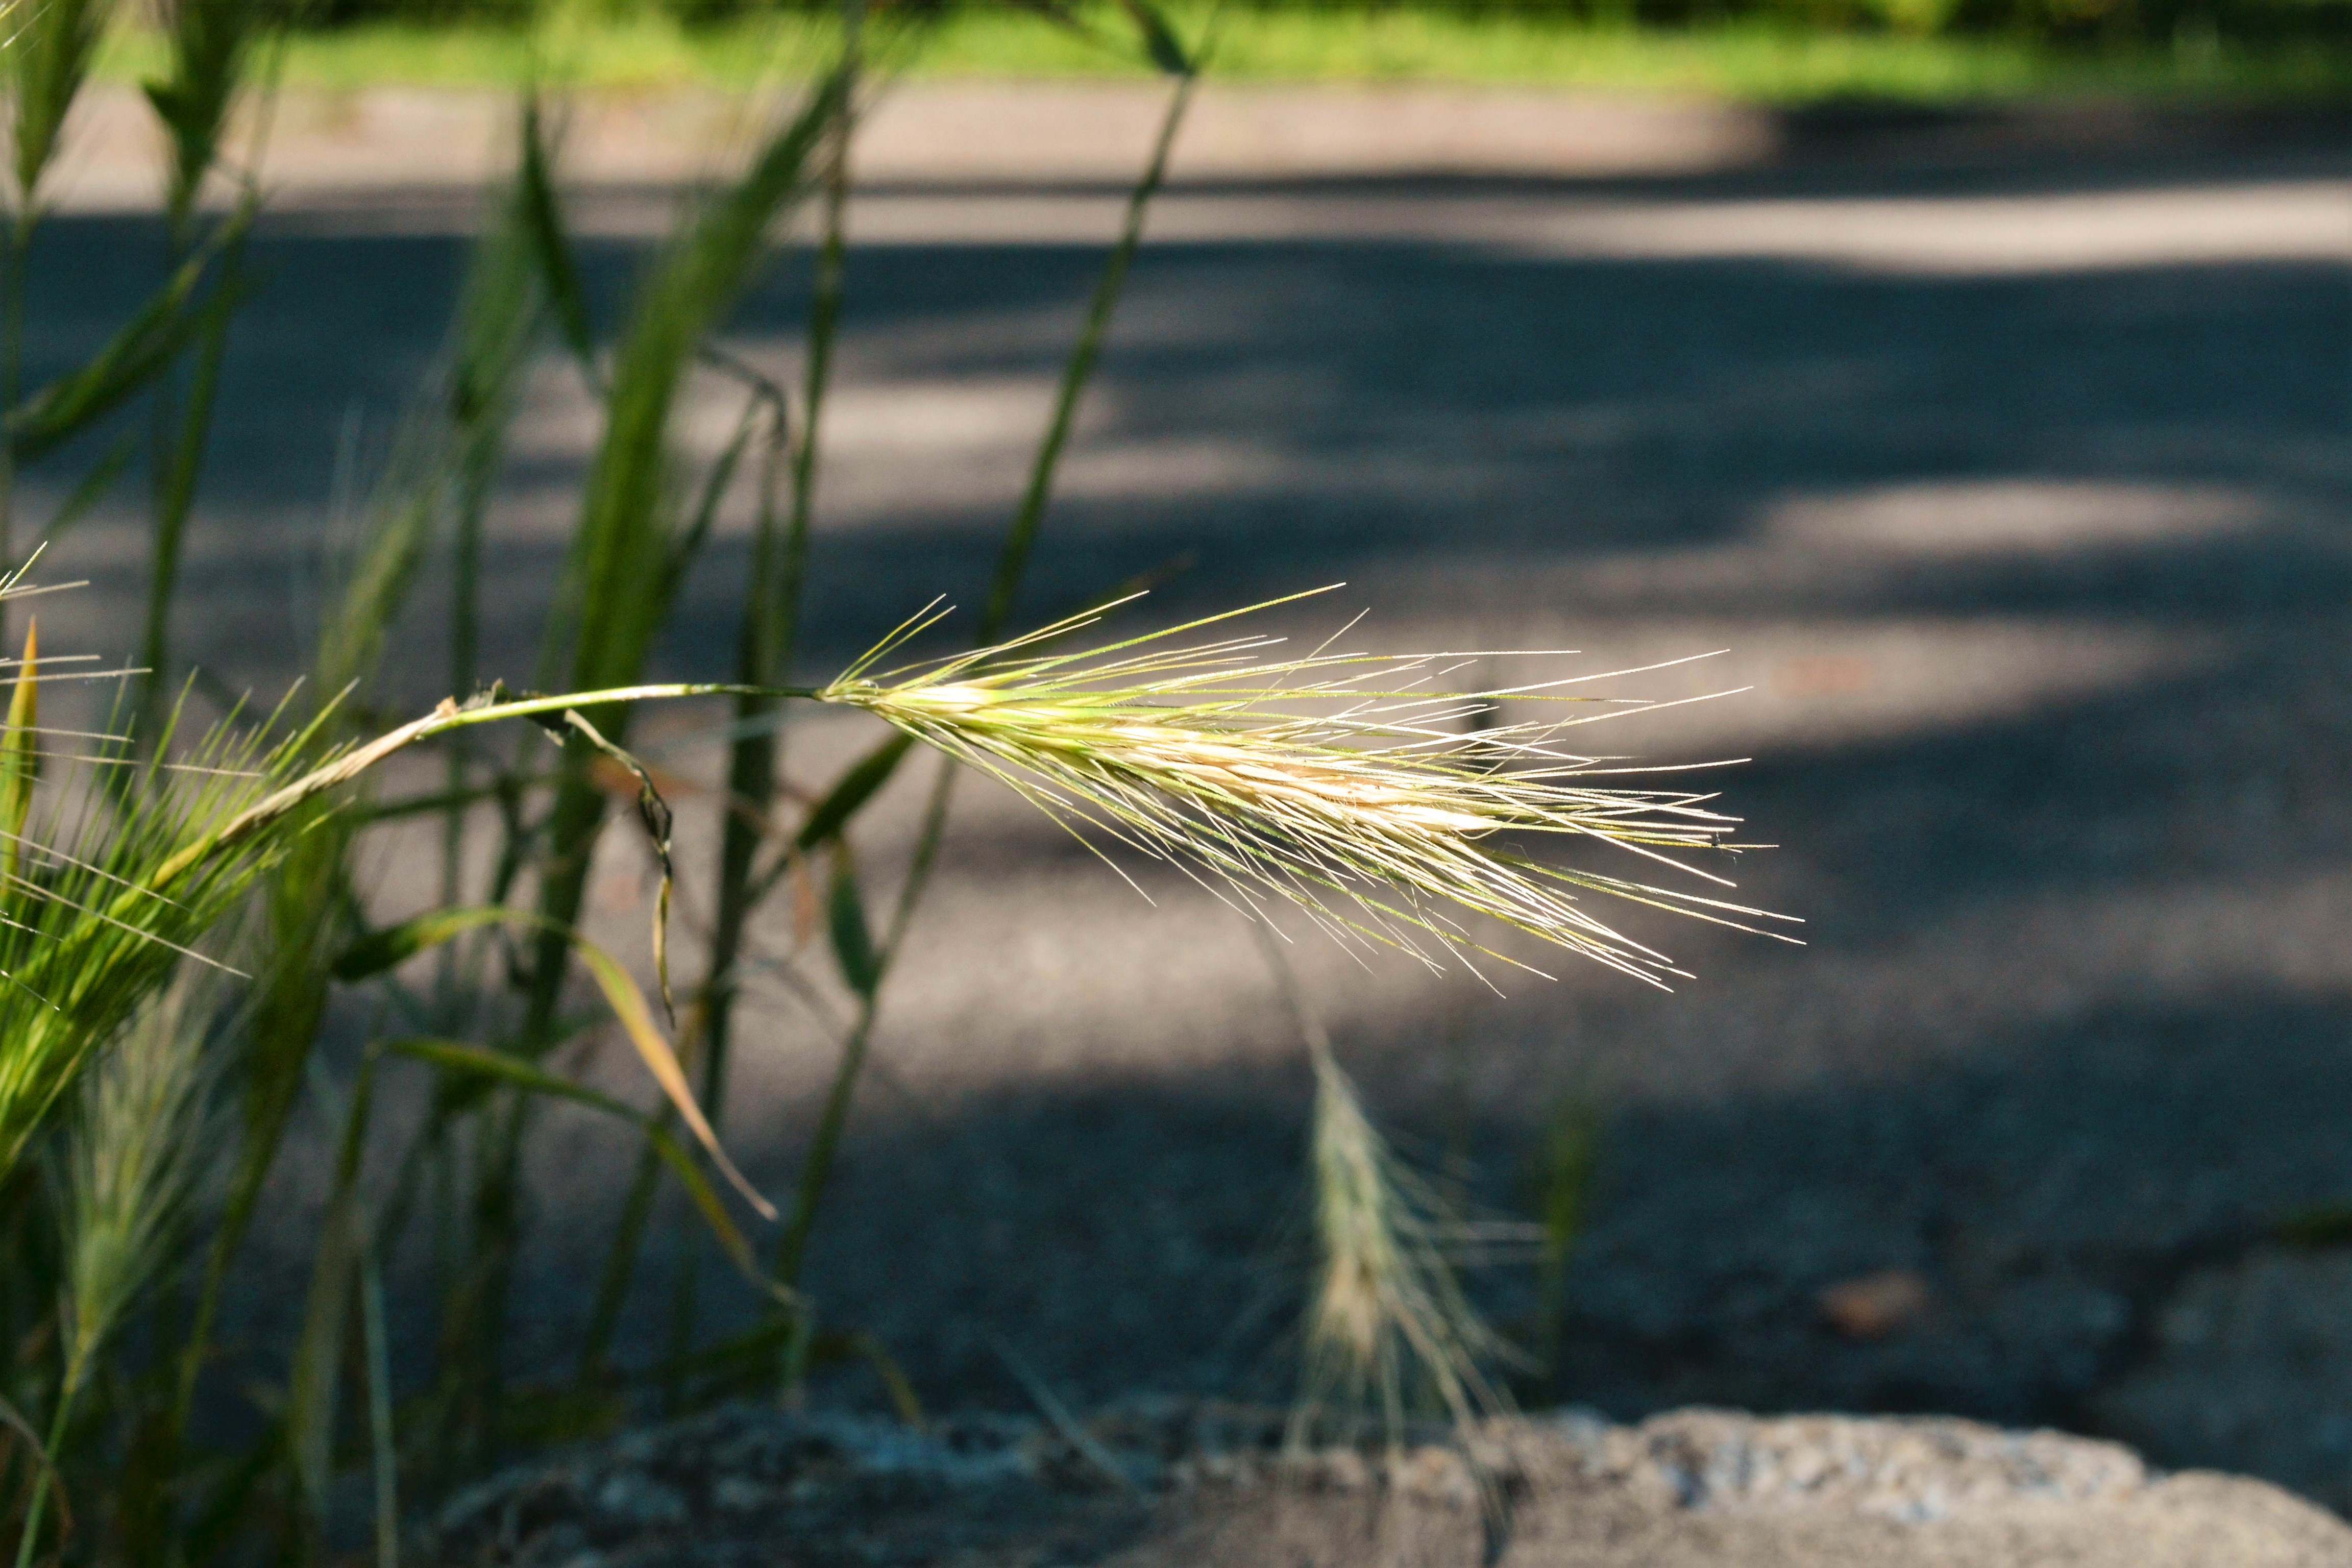
tree, nature, grass, plant, field, sunlight, leaf, flower, summer, food, green, autumn, botany, ear, flora, roadside, away, macro photography, flowering plant, grass family, land plant, arecales